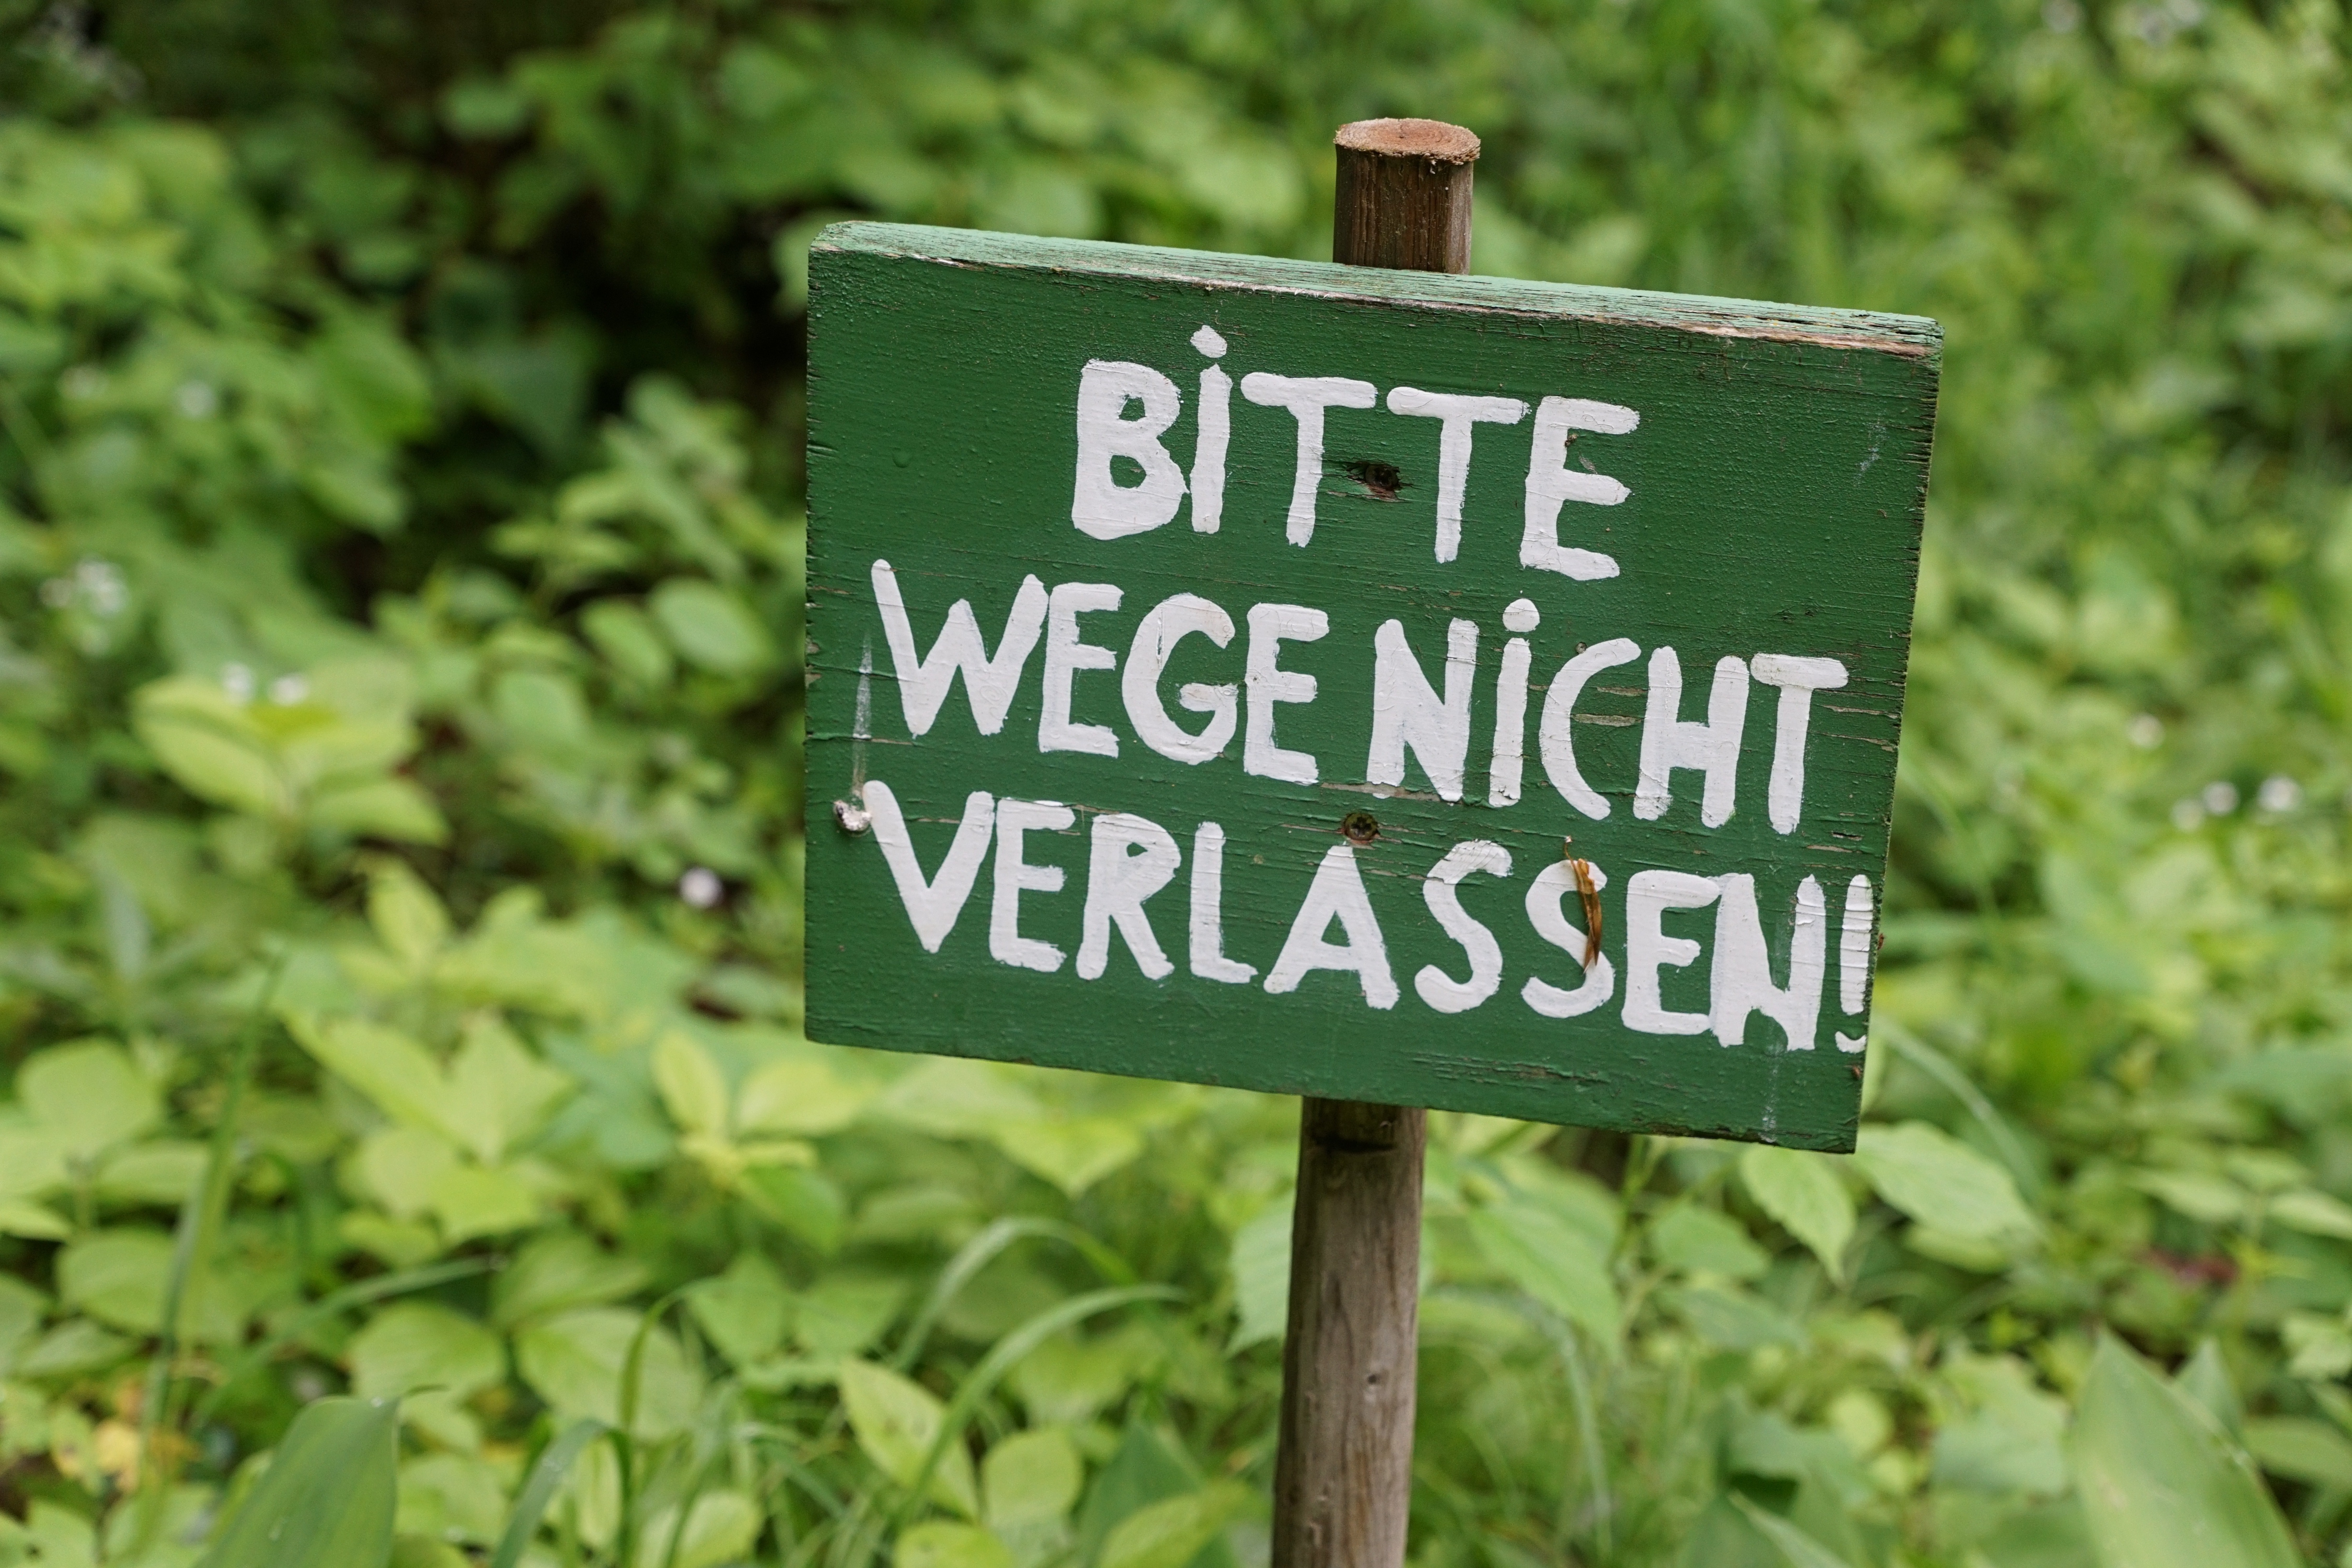
nature, forest, grass, plant, hiking, trail, lawn, meadow, leaf, sign, green, street sign, signage, note, shield, warning, protection, protect, away, symbols, traffic sign, ban, hattingen